Pagsanjan Falls

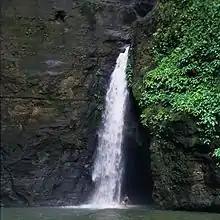
The visible and taller third drop

Balubad and Magdapio suffered immensely. Day and night they prayed for rain, but the gods did not heed them. The older and weaker of the two brothers, Balubad, died of thirst. A sorrowful Magdapio buried him on the slope of the mountain overlooking the river delta. This mountain is now called Balubad.